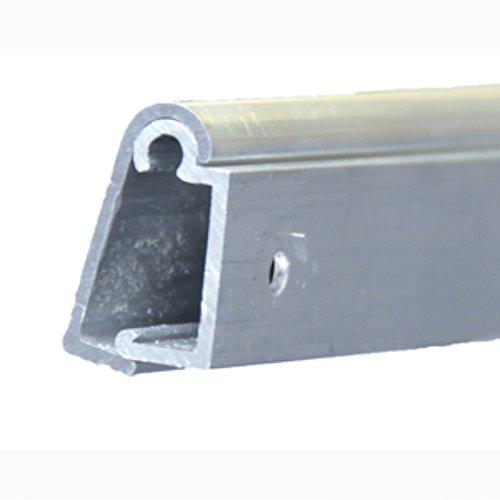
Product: AP Products (013-164922 30.25" Table Support
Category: Home & Kitchen | Furniture | Kids' Furniture | Tables & Chairs
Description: Table Support.
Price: $9.20 $ 9 . 20
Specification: ASIN:B00G44IZEO|ShippingWeight:8.8ounces|DateFirstAvailable:June14,2013